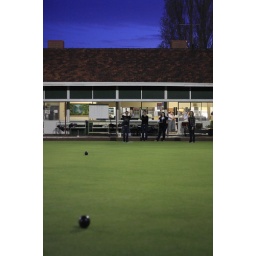
north of river meets south in an epic battle on the sandy greens of the north freo bowls club.